Aurland

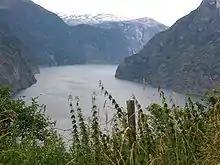
View on the Aurlandsfjord (northwest direction)

Aurland was established as a municipality on 1 January 1838 (see formannskapsdistrikt law). The original municipality was identical to the Aurland parish "(prestegjeld)" with the sub-parishes of Aurlandsvangen, Flåm, and Undredal. In 1859, the sub-parish of Nærøy was created by separating it from the sub-parish of Undredal. The municipal borders have not changed since 1838.